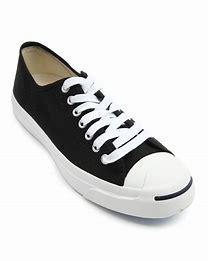
Brand: Converse
Model: Jack Purcell